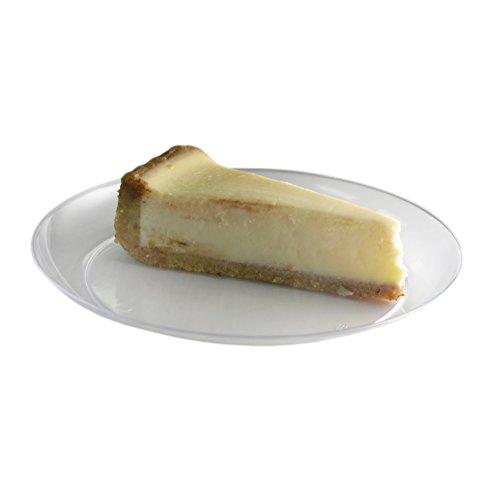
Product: Party Essentials 40-Count Hard Plastic 6" Dessert/Appetizer Plates, Clear
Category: Home & Kitchen | Event & Party Supplies | Tableware | Plates
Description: Northwest Enterprises crystal clear quality plastic 6-inch round party plates.
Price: $18.97